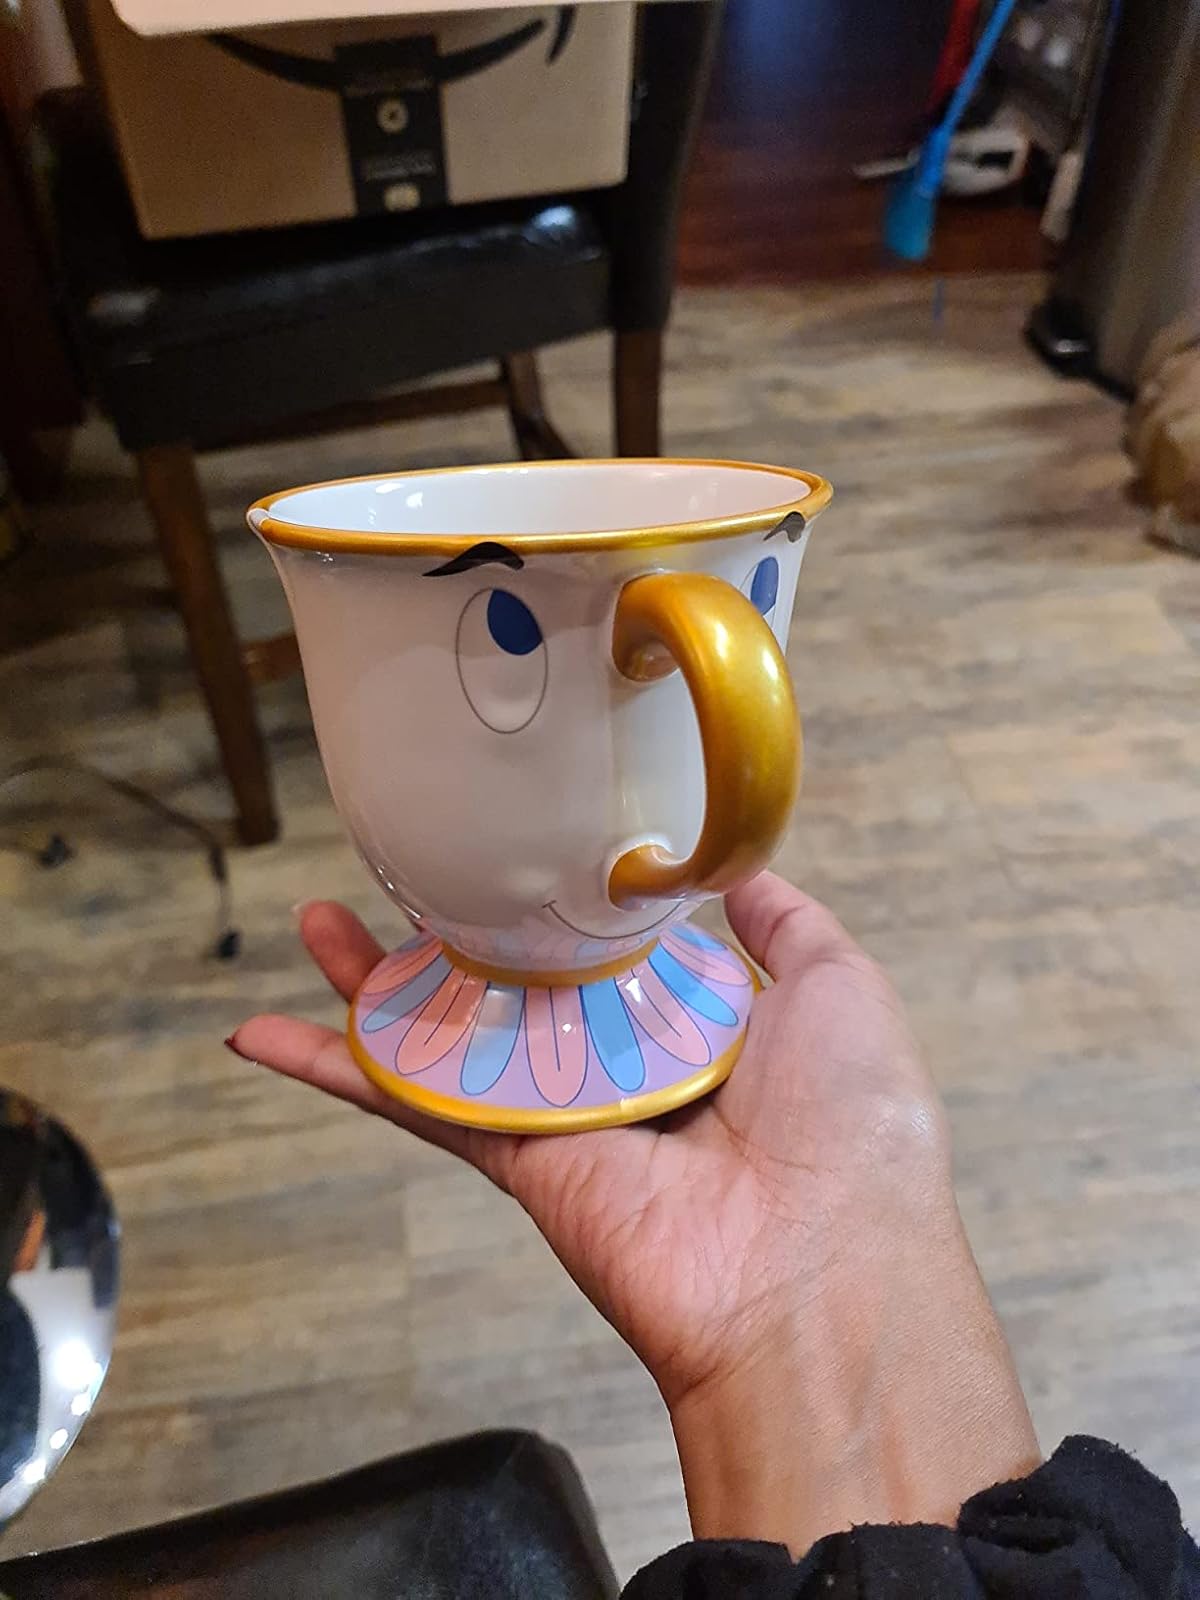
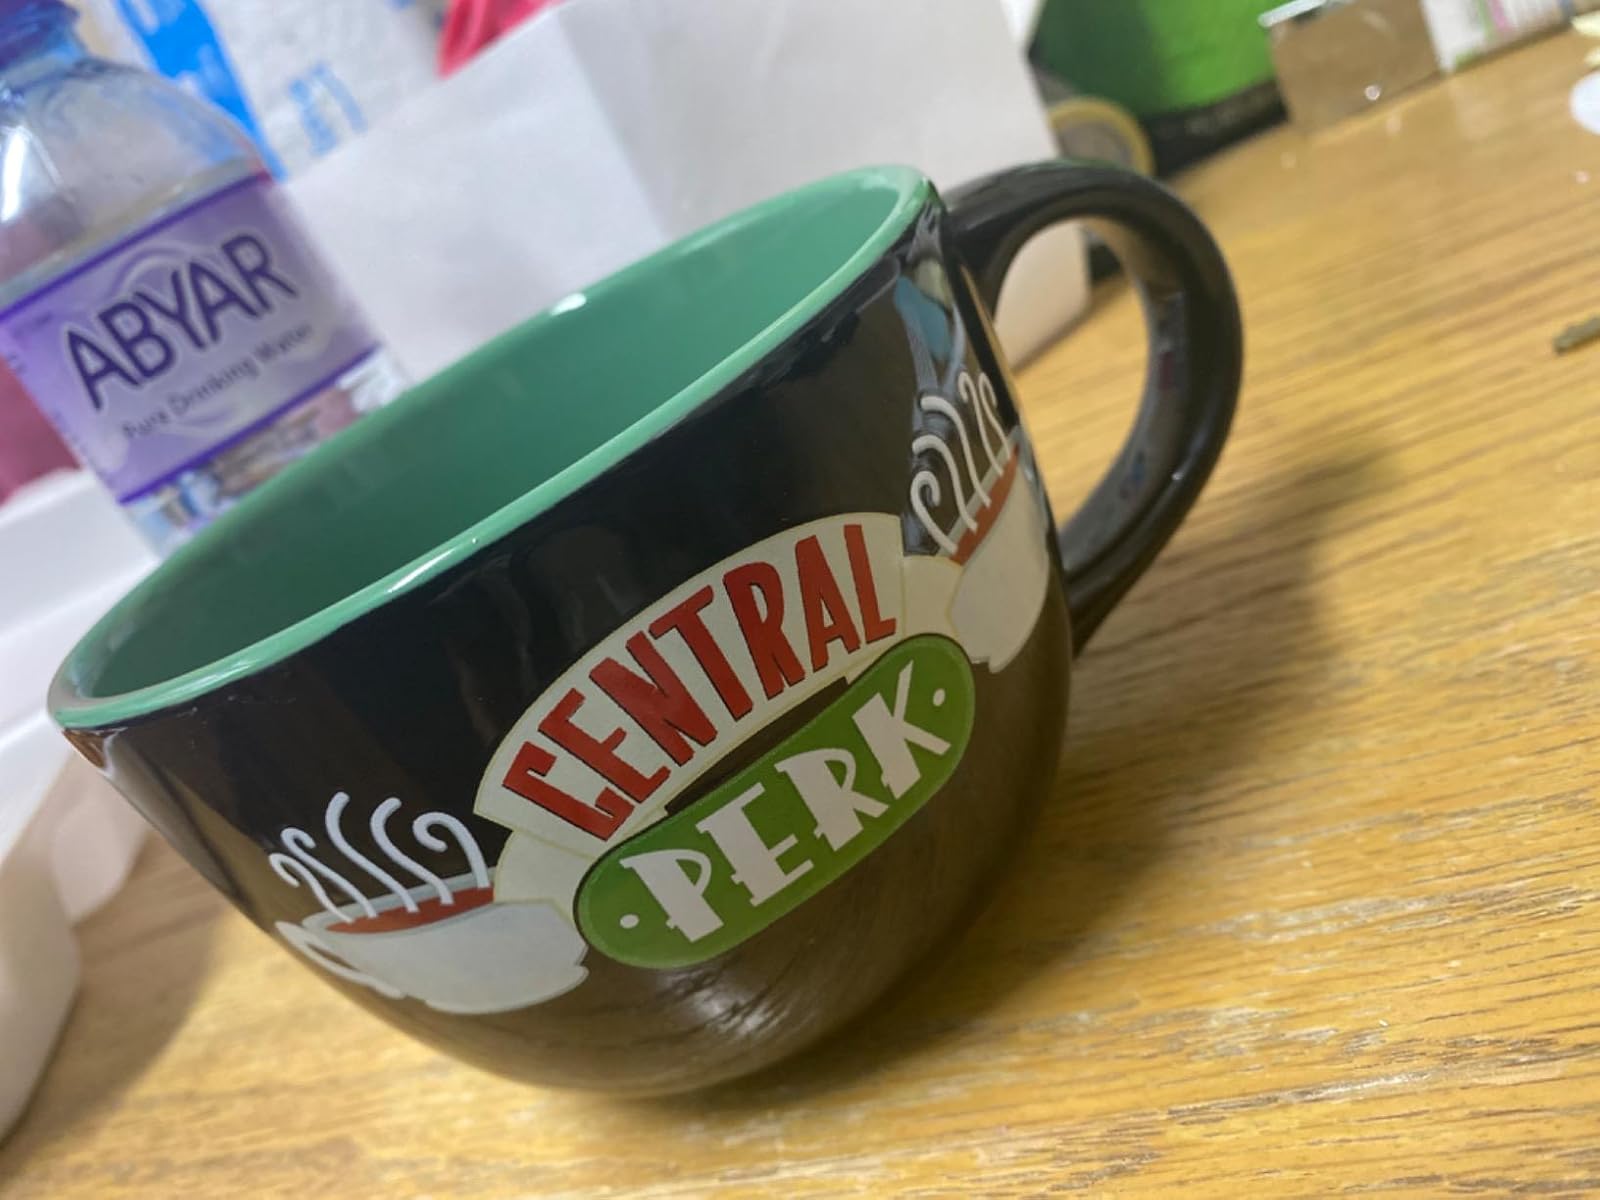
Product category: items_mug
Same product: no